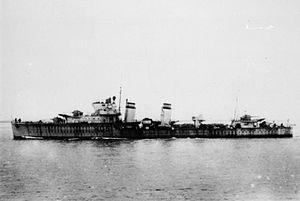
Le HMS Greyhound (H05) est un destroyer de la classe G construit pour la Royal Navy. Lancé le 15 août 1935 et armé en janvier 1936, il intègre la Home Fleet et participe à la campagne de Norvège, à l'évacuation de Dunkerque et à la bataille de Dakar avant d'être affecté la Mediterranean Fleet. Il escorte alors des convois pour Malte avant de participer à la bataille de Crète durant laquelle il est coulé par des Stukas du StG 2, le 22 mai 1941.
La Classe G et H est un groupe de 18 destroyers de la Royal Navy lancée entre 1935 et 1939. Six d'entre eux, initialement commandés par la Marine brésilienne ont été réquisitionnés par la Royal Navy au déclenchement de la Seconde Guerre mondiale